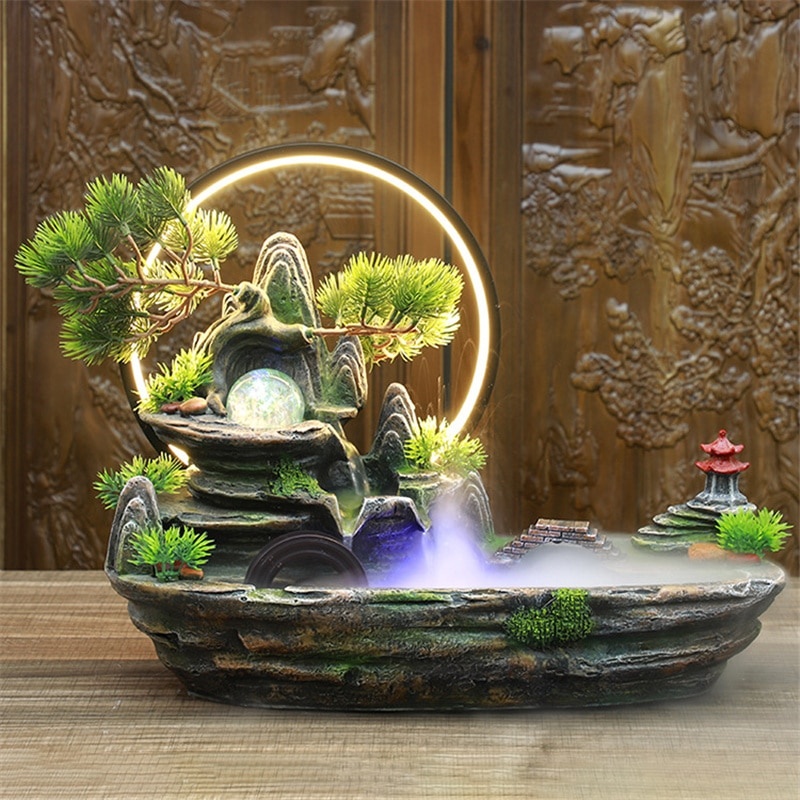
Indoor Waterfall
This elegant décor set is perfect for enhancing the look of any room in your home. Featuring a Water Fountain & Indoor Waterfall with Fog Ring Light, an array of resin ornaments and decorations, Mountain Streams Crafts and Office Home Decor Gifts, it creates a picturesque landscape in traditional Chinese style. The customizable plug is available in EU and US options. Built with high-quality resin materials, it is time to add a touch of luxury to your interior.
Brand: Excaliburs Legend
Category: Home & Garden > Decor > Fountains & Ponds > Fountains & Waterfalls > Waterfalls